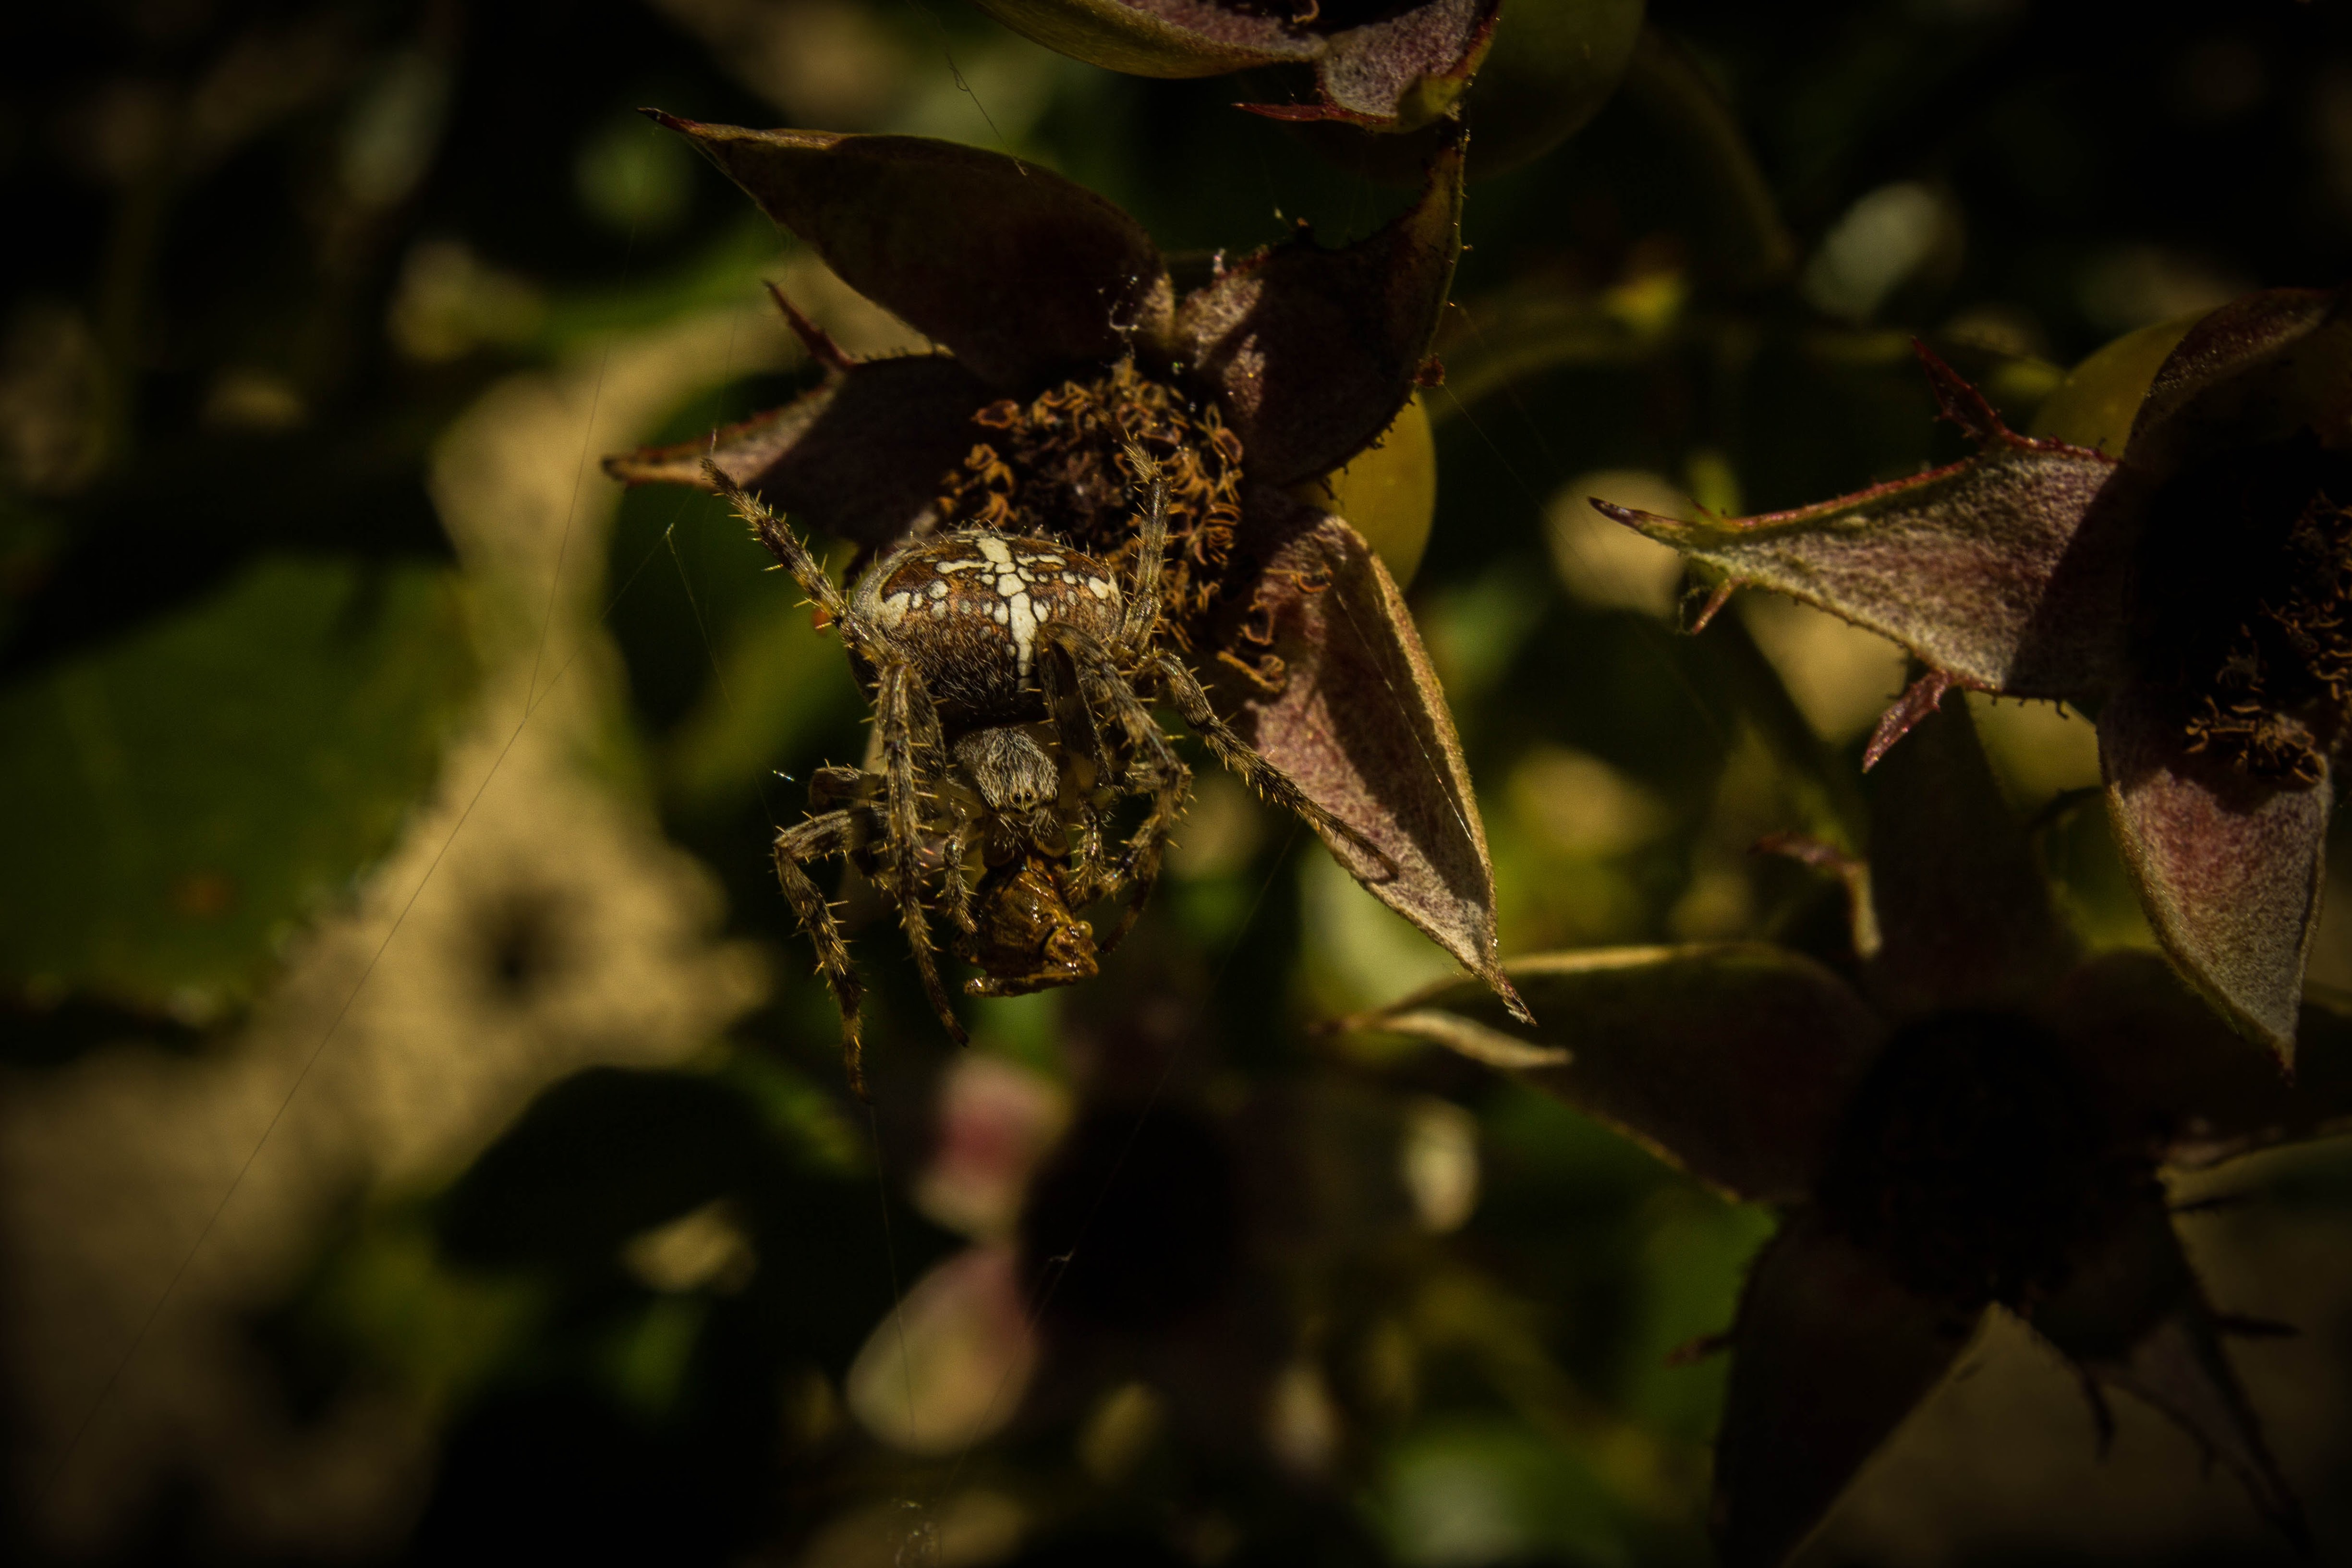
tree, nature, branch, blossom, plant, photography, sunlight, leaf, flower, wildlife, green, autumn, botany, flora, fauna, wildflower, close up, macro photography, thorns spines and prickles